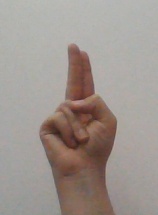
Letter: taa